Gergely Délczeg

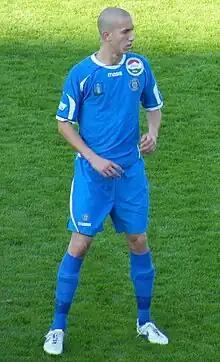
Gergely Délczeg

Gergely Délczeg (born 9 August 1987) is a Hungarian former professional footballer.